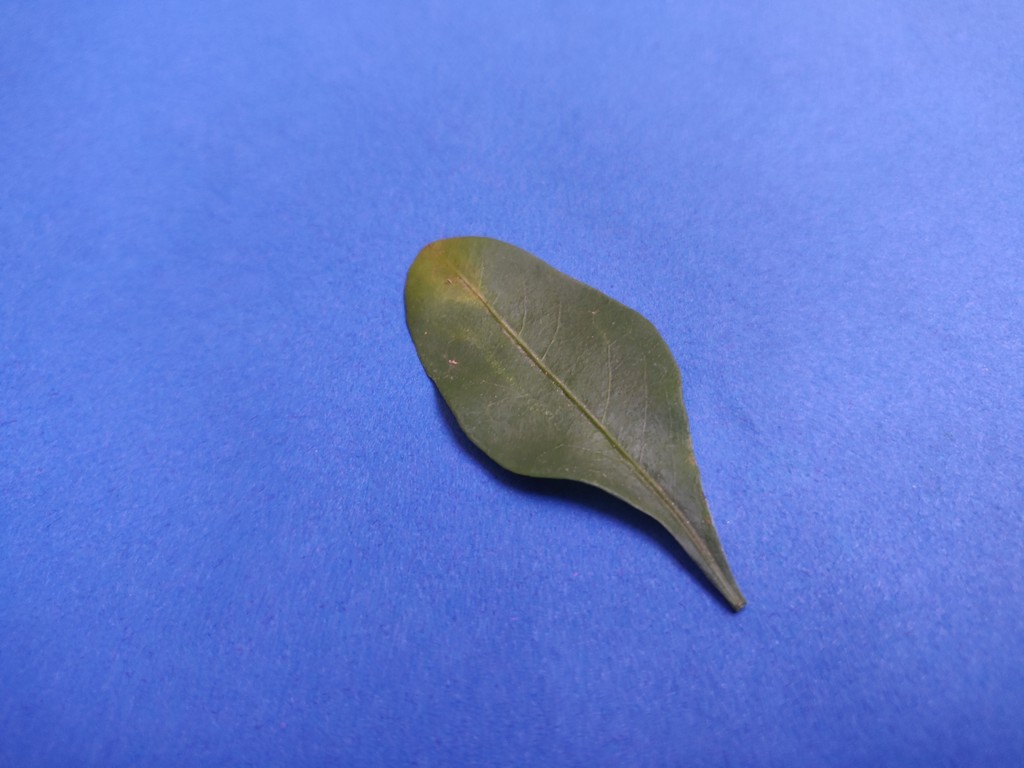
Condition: Unhealthy
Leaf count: single
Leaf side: front